Ba'ath Party (Syrian-dominated faction)

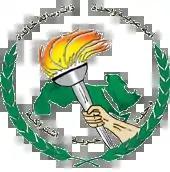
The logo of the Syrian branch organization

The party slogan "Unity, Freedom, Socialism" was enshrined in the Constitution of the Syrian Arab Republic. The eighth article of the Constitution stipulated that "[t]he leading party in the society and the state is the ... Ba'ath Party. It leads the National Progressive Front seeking to unify the resources of the masses of the people and place them at the service of the goals of the Arab nation". The Constitution was adopted in 1973. As per the Constitution of the Syrian Arab Republic, it is the Regional Command of the party that nominates the candidate for president of the republic. The Constitution does not explicitly say that the president has to be the leader of the party, but the National Progressive Front (NPF) charter states that president of the Syrian Arab Republic and the secretary of the party is also the president of the NPF.